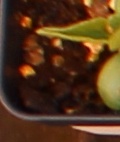
Label: Soybean